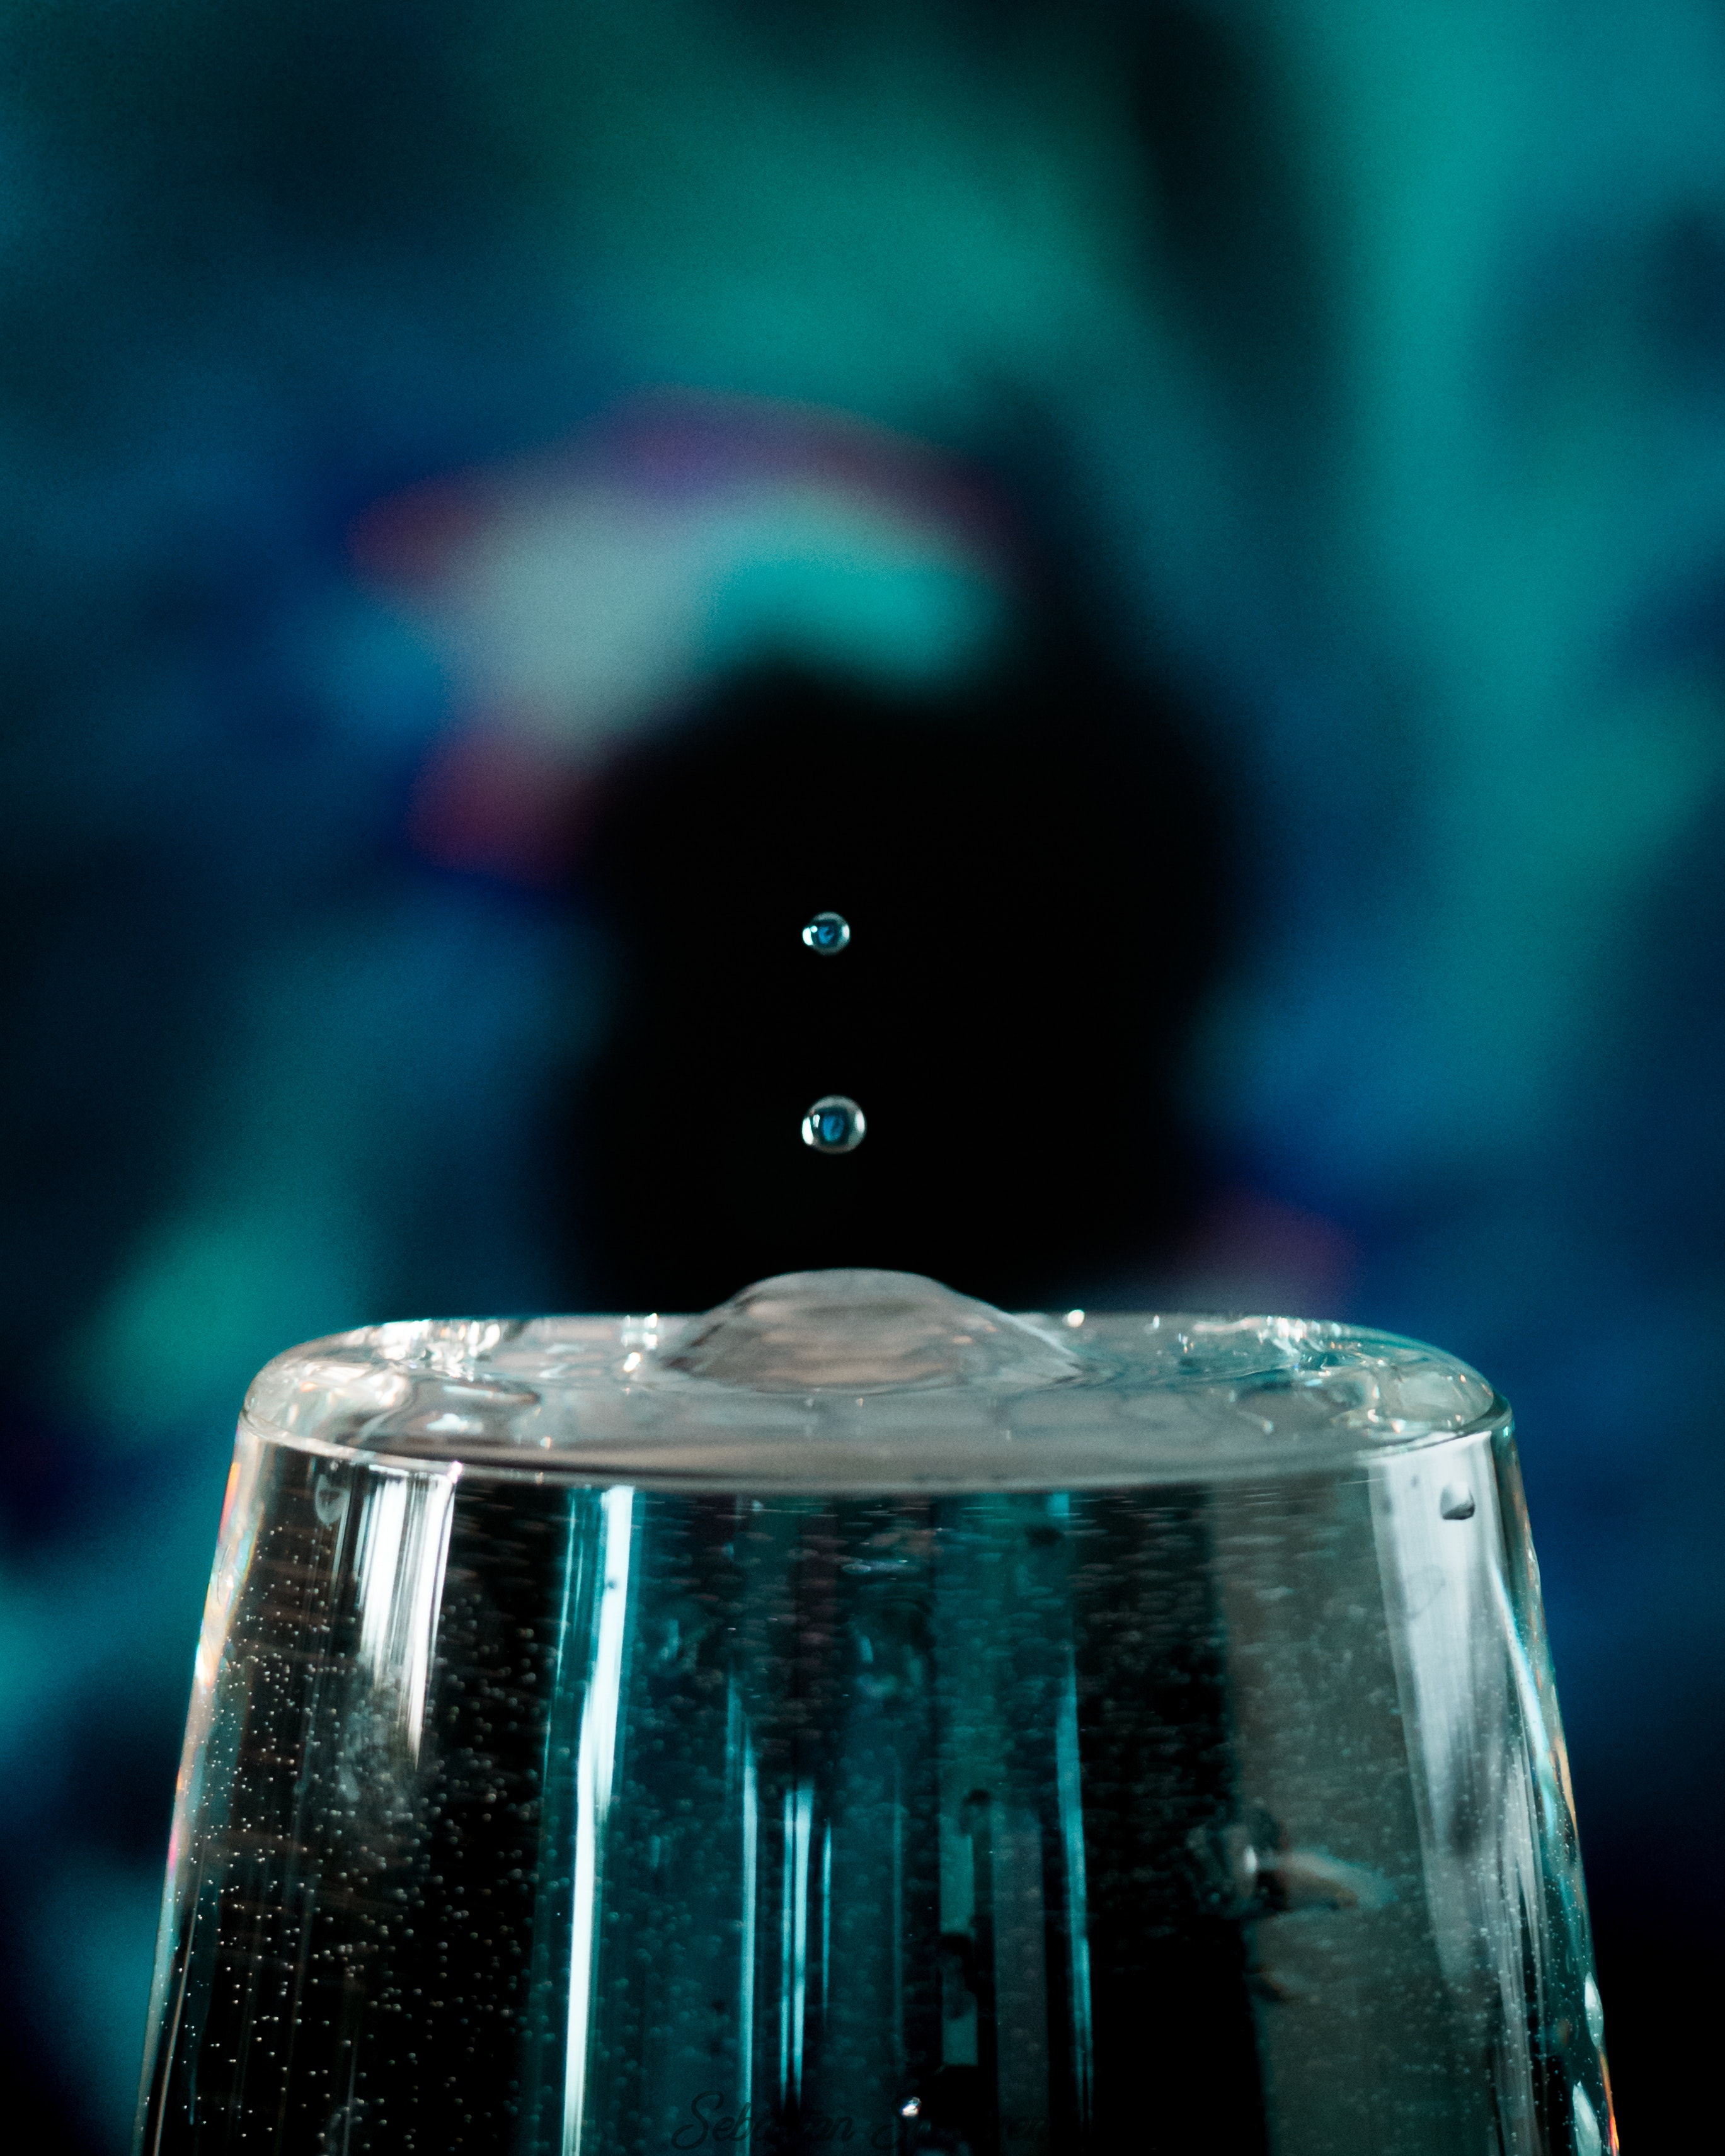
blue, water, light, liquid, turquoise, drop, Transparent material, glass, fluid, photography, electric blue, still life photography, gas, drink